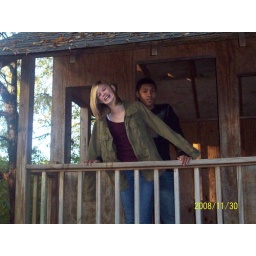
meet me in the tree house